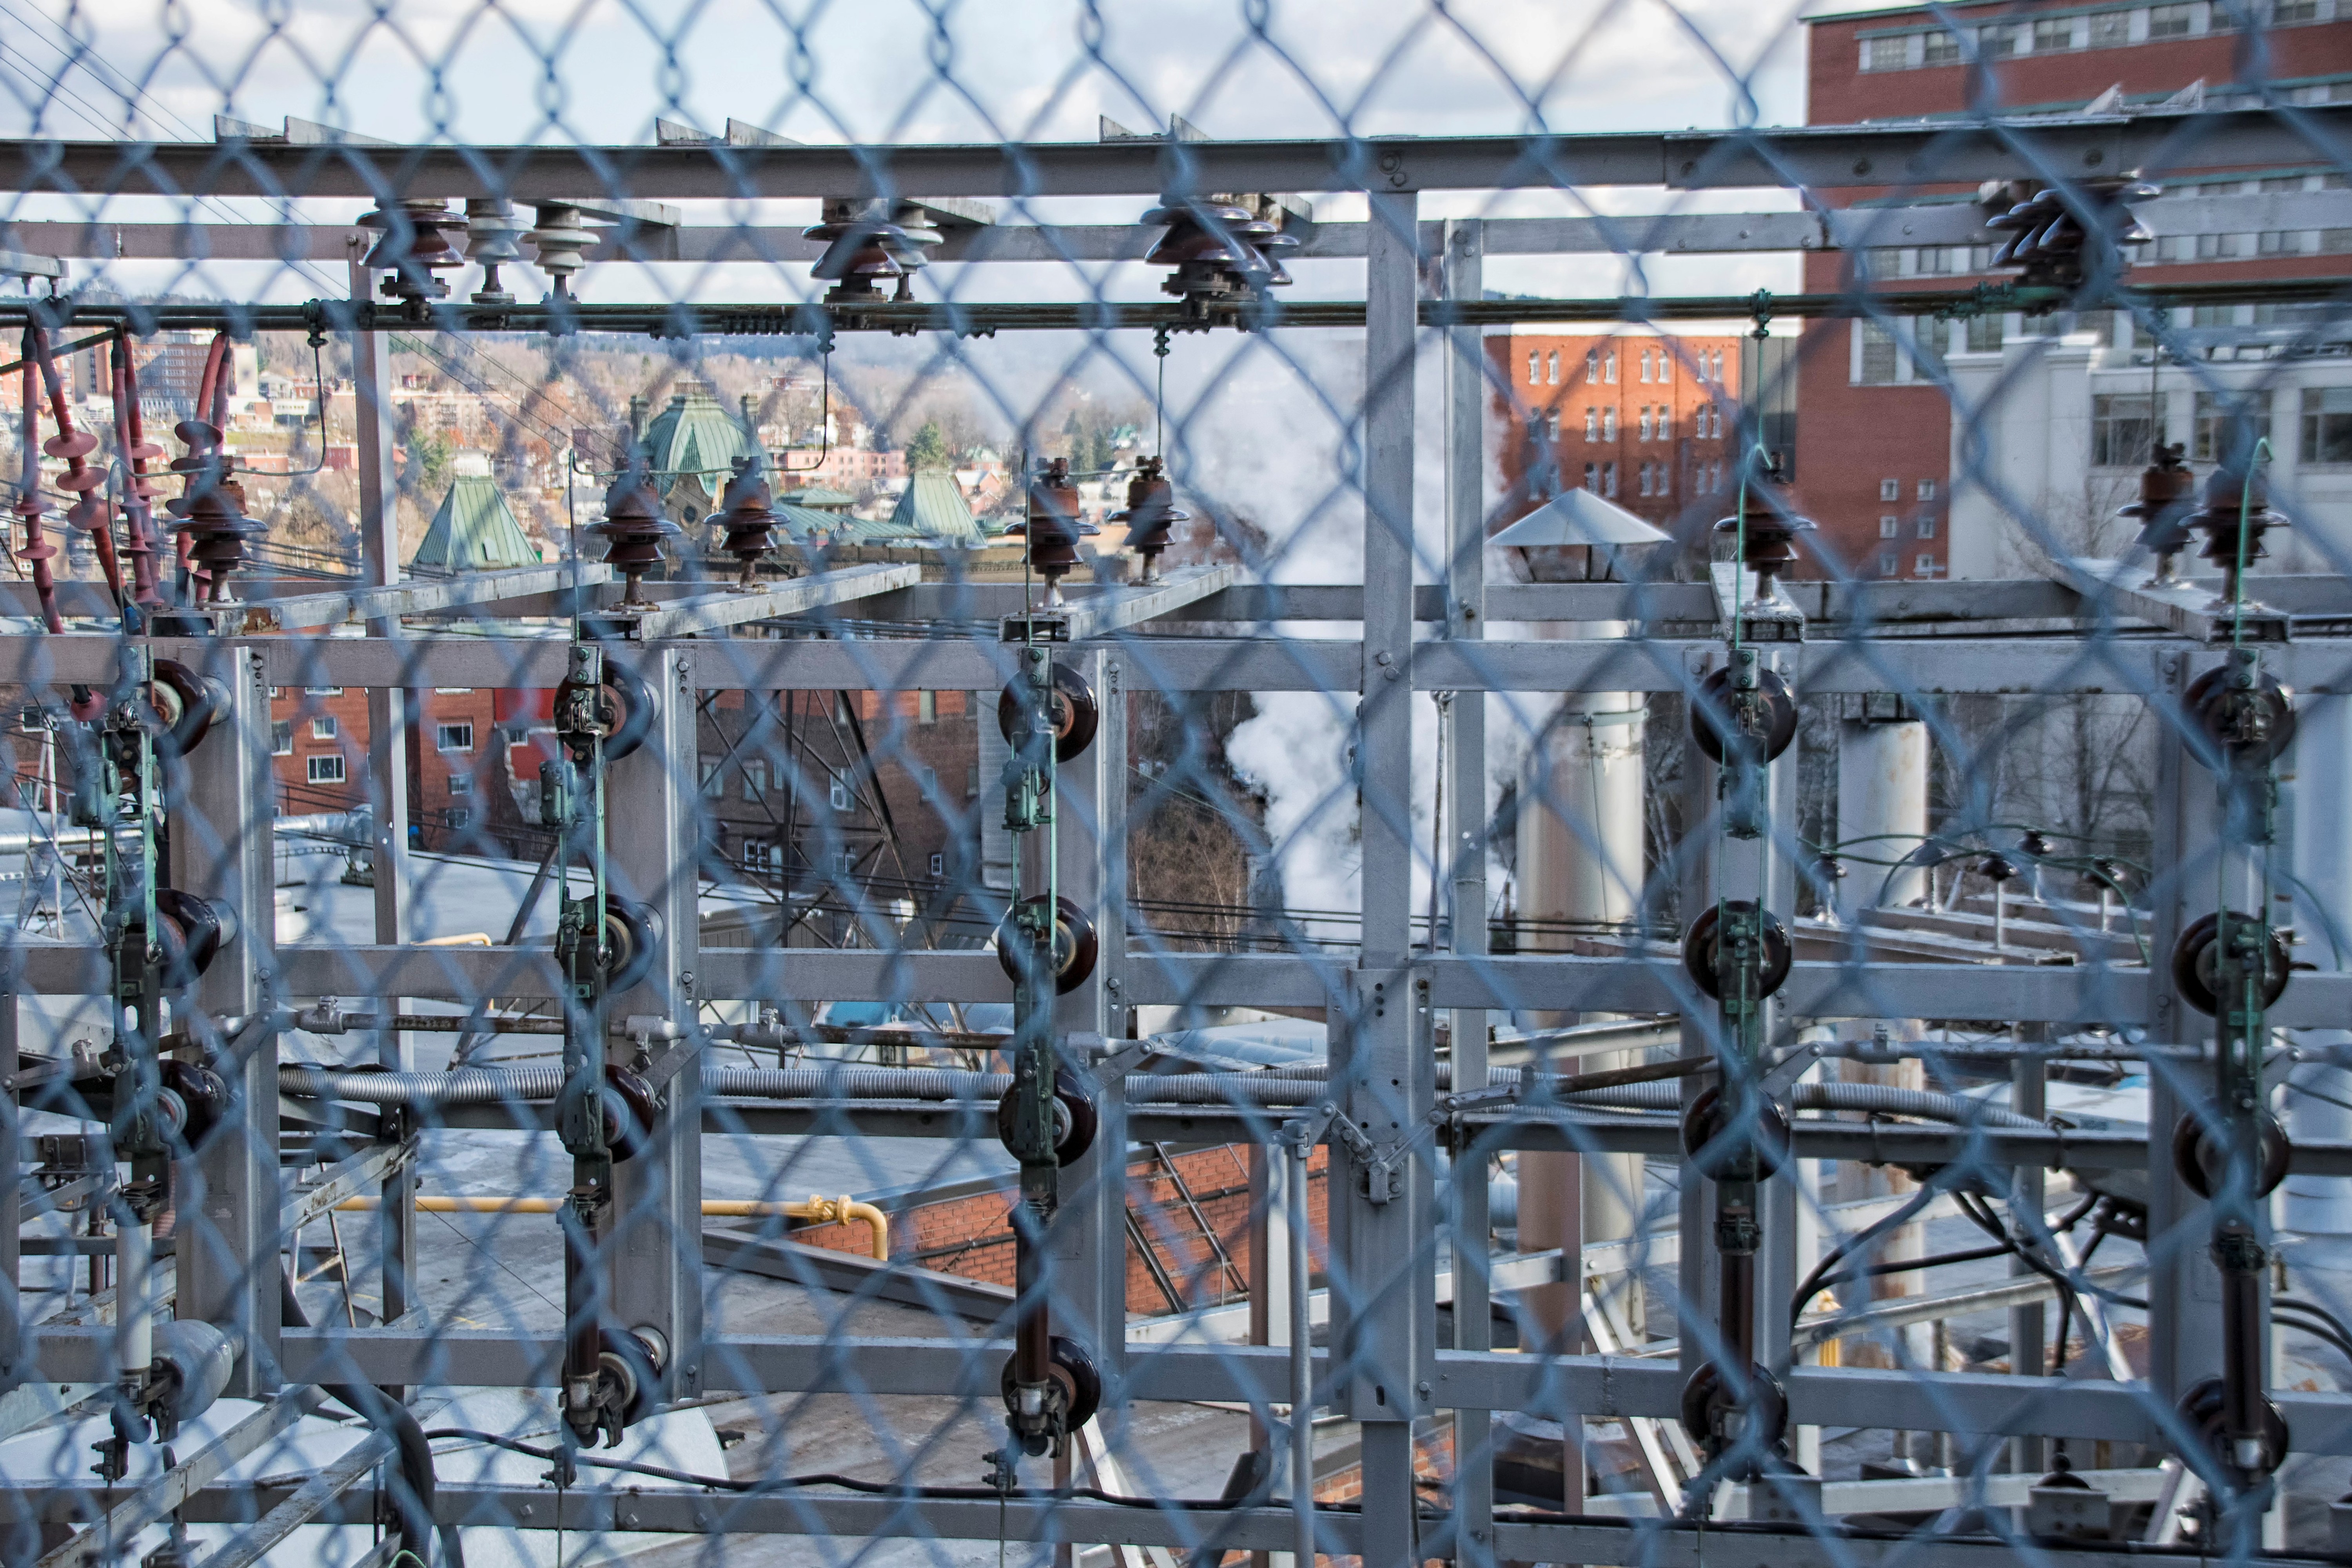
structure, industry, manufacturing, canada, iron, quebec, sherbrooke, divers, various, mass production, sport venue